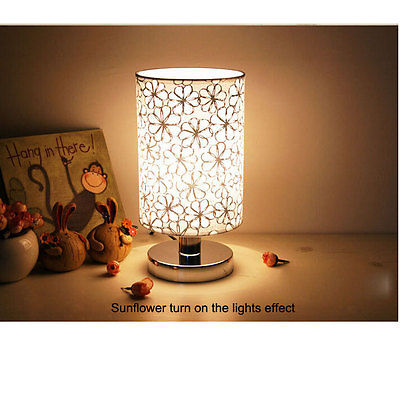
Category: lamp